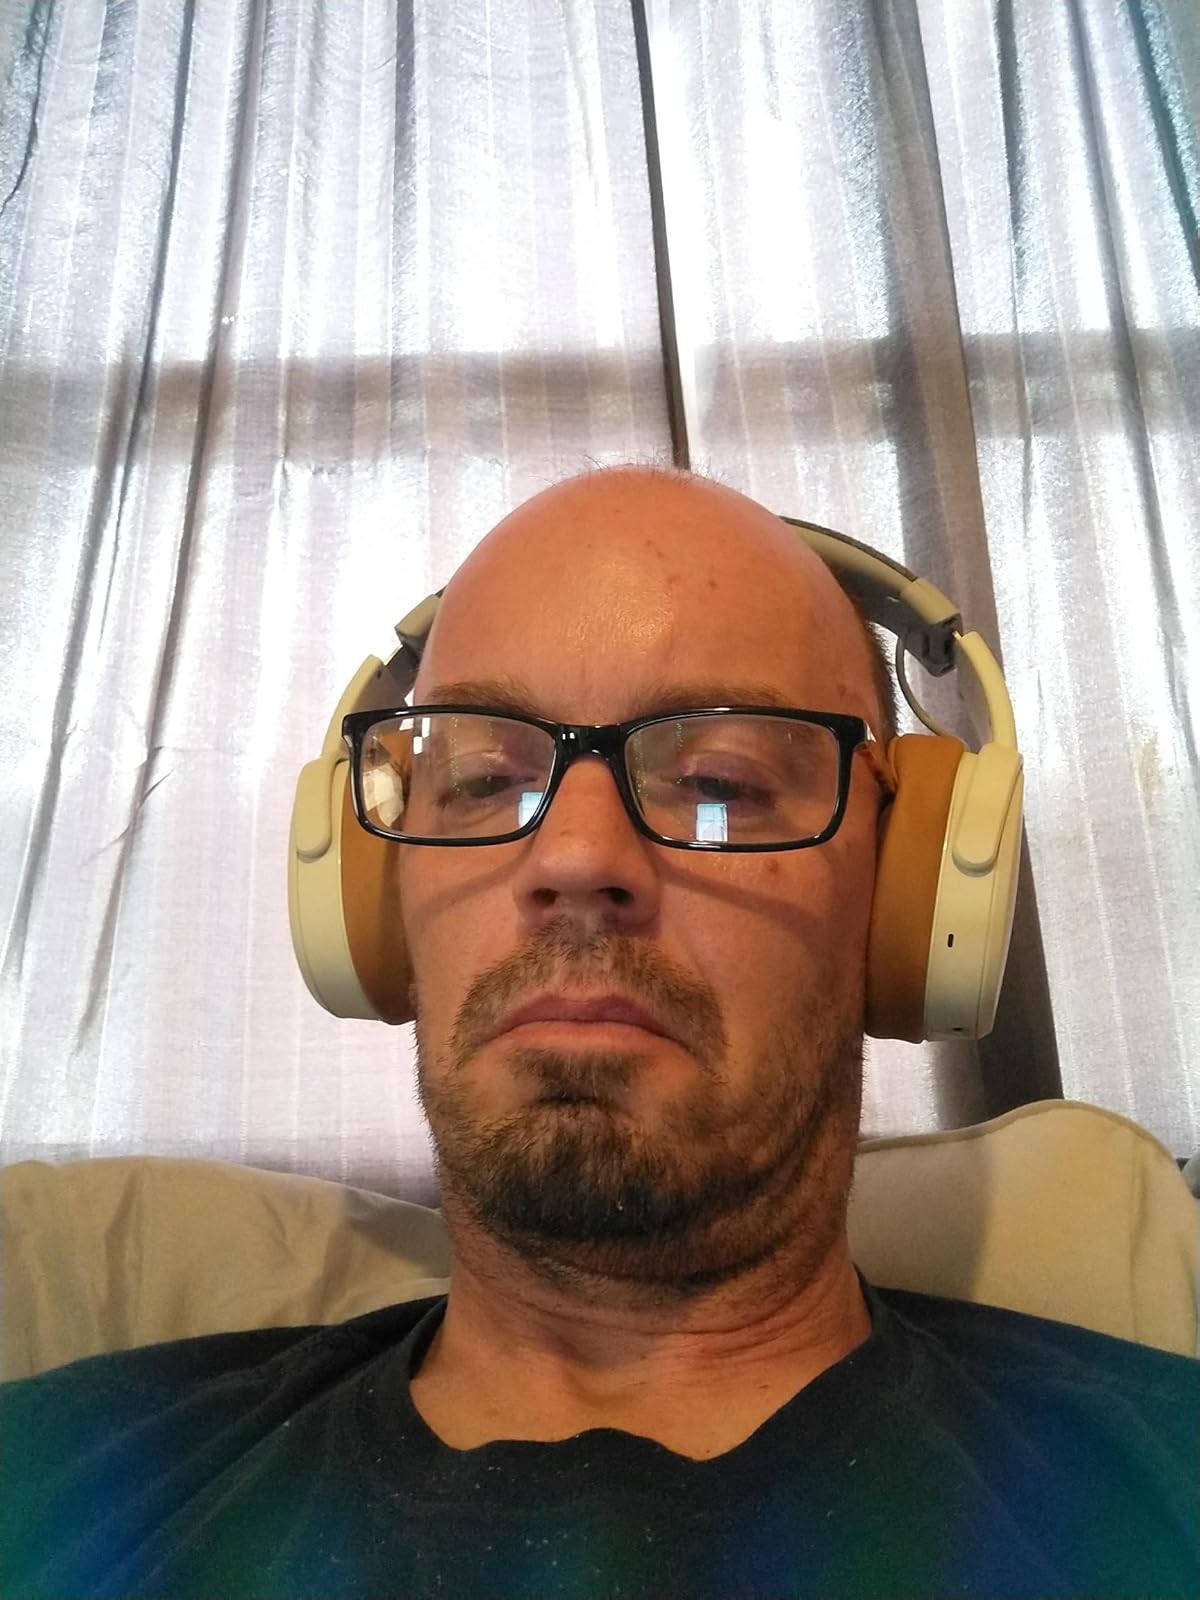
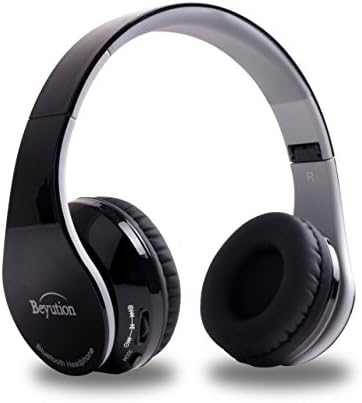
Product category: headphones
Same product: no